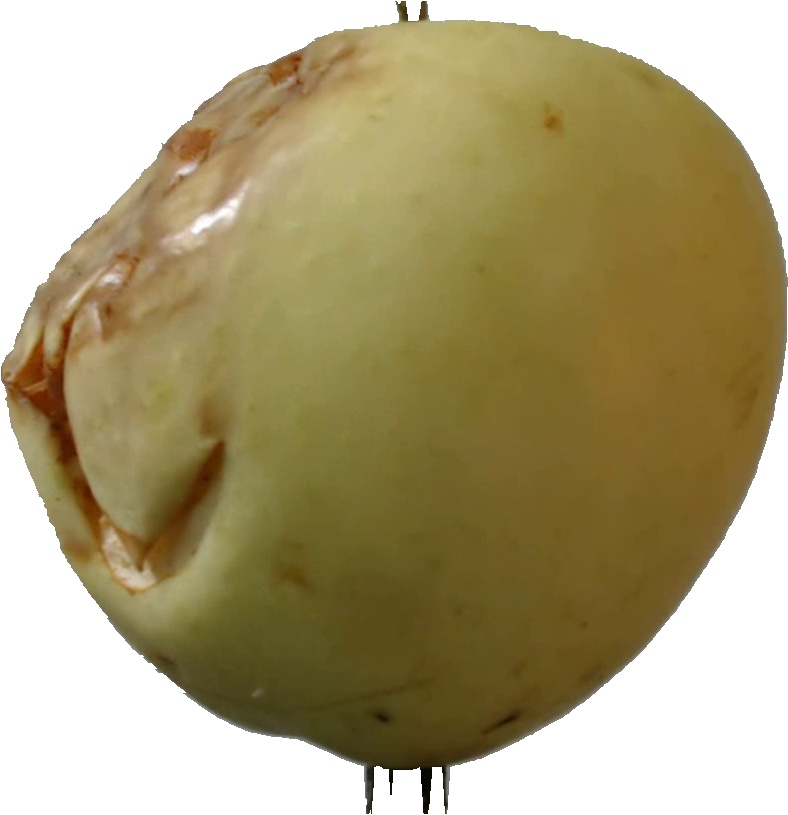
Label: apple_hit_1